Elena Grigoryants

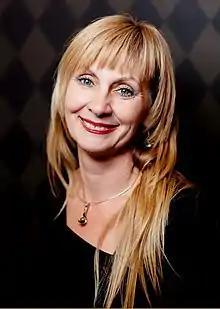

Elena Igorevna Grigoryants ((b. August 12, 1965, in Leningrad) is a Soviet and Russian culturologist, art critic, curator. Associate Professor. PhD in Philosophy, member of Association of Specialists in Art History.